Pedestrian crossing

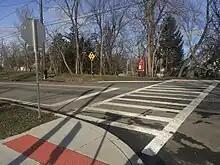
A ladder-style crosswalk by a STOP sign

Sometimes, different cities around the world may have similar art concepts for their crosswalks. Rainbow flag-colored crosswalks, which are usually painted to show support for the locality's LGBT cultures, have been installed in San Francisco; West Hollywood; Philadelphia; and Tel Aviv. Crosswalks painted like piano keyboards have been painted in Long Beach; Warsaw; and Chongqing.